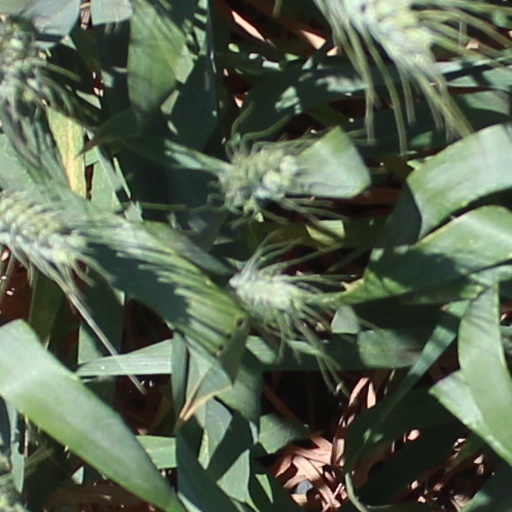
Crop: wheat